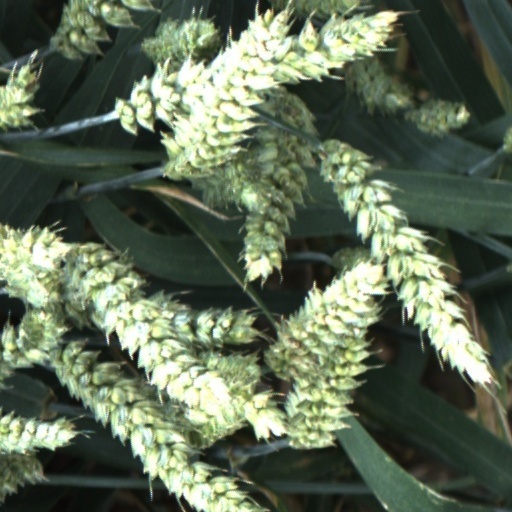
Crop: wheat